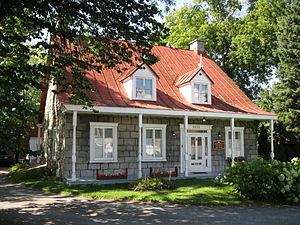
La maison Dagenais, reconnue monument historique, est une résidence d'inspiration française érigée entre 1774 et 1787. Elle est située au 5555, rue Jarry Est, dans l'arrondissement de Saint-Léonard, à Montréal.
Cette liste recense les biens du patrimoine immobilier de Montréal inscrits au répertoire du patrimoine culturel du Québec. Pour le reste de la région de Montréal, voir Liste du patrimoine immobilier de Montréal.
Cet article recense les lieux patrimoniaux de Montréal inscrit au répertoire des lieux patrimoniaux du Canada, qu'ils soient de niveau provincial, fédéral ou municipal.